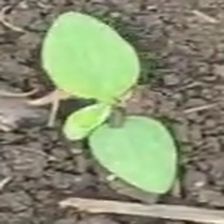
Weed species: Kena_(Commplina_benghalensio)